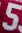
Number: 5